Pycnidium

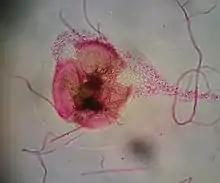
Phoma-Coelomycetes Pycnidium

A pycnidium (plural pycnidia) is an asexual fruiting body produced by mitosporic fungi, for instance in the order Sphaeropsidales (Deuteromycota, Coelomycetes) or order Pleosporales (Ascomycota, Dothideomycetes). It is often spherical or inversely pearshaped (obpyriform) and its internal cavity is lined with conidiophores. When ripe, an opening generally appears at the top, through which the pycnidiospores escape.